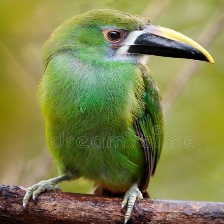
Species: BLUE THROATED TOUCANET
Scientific name: AULACORHYNCHUS CAERULEOGULARIS
ImageNet parent category: toucan